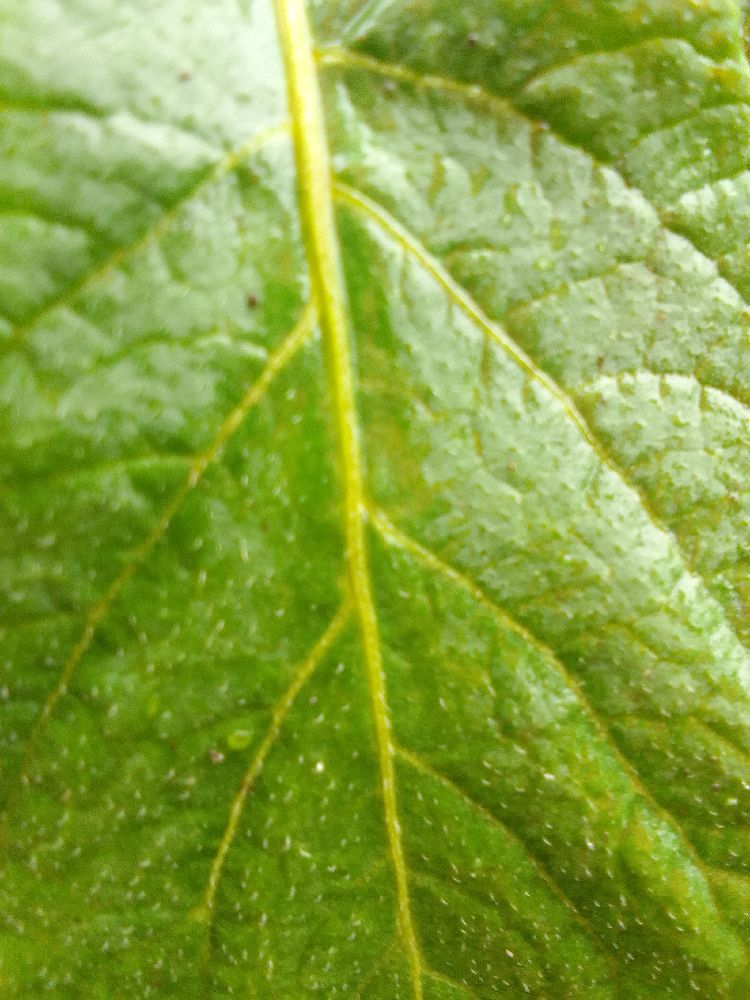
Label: Healthy